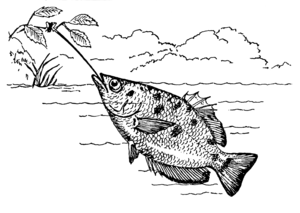
Le Toxote est une espèce de poissons archers. Il est connu pour sa manière unique de cracher un jet d'eau sur sa proie.
Toxotes, du grec ancien Τοξότης qui signifie « archer » est un genre de poissons de la famille des Toxotidés.